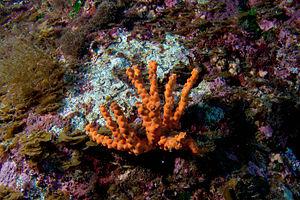
Dendrophyllia est un genre de scléractiniaires.
Dendrophyllia cribrosa est une espèce de coraux appartenant à la famille des Dendrophylliidae.